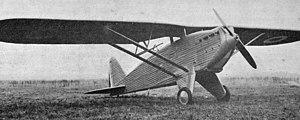
L'Avimeta 88 est un avion français biplace de chasse et de reconnaissance de nuit.